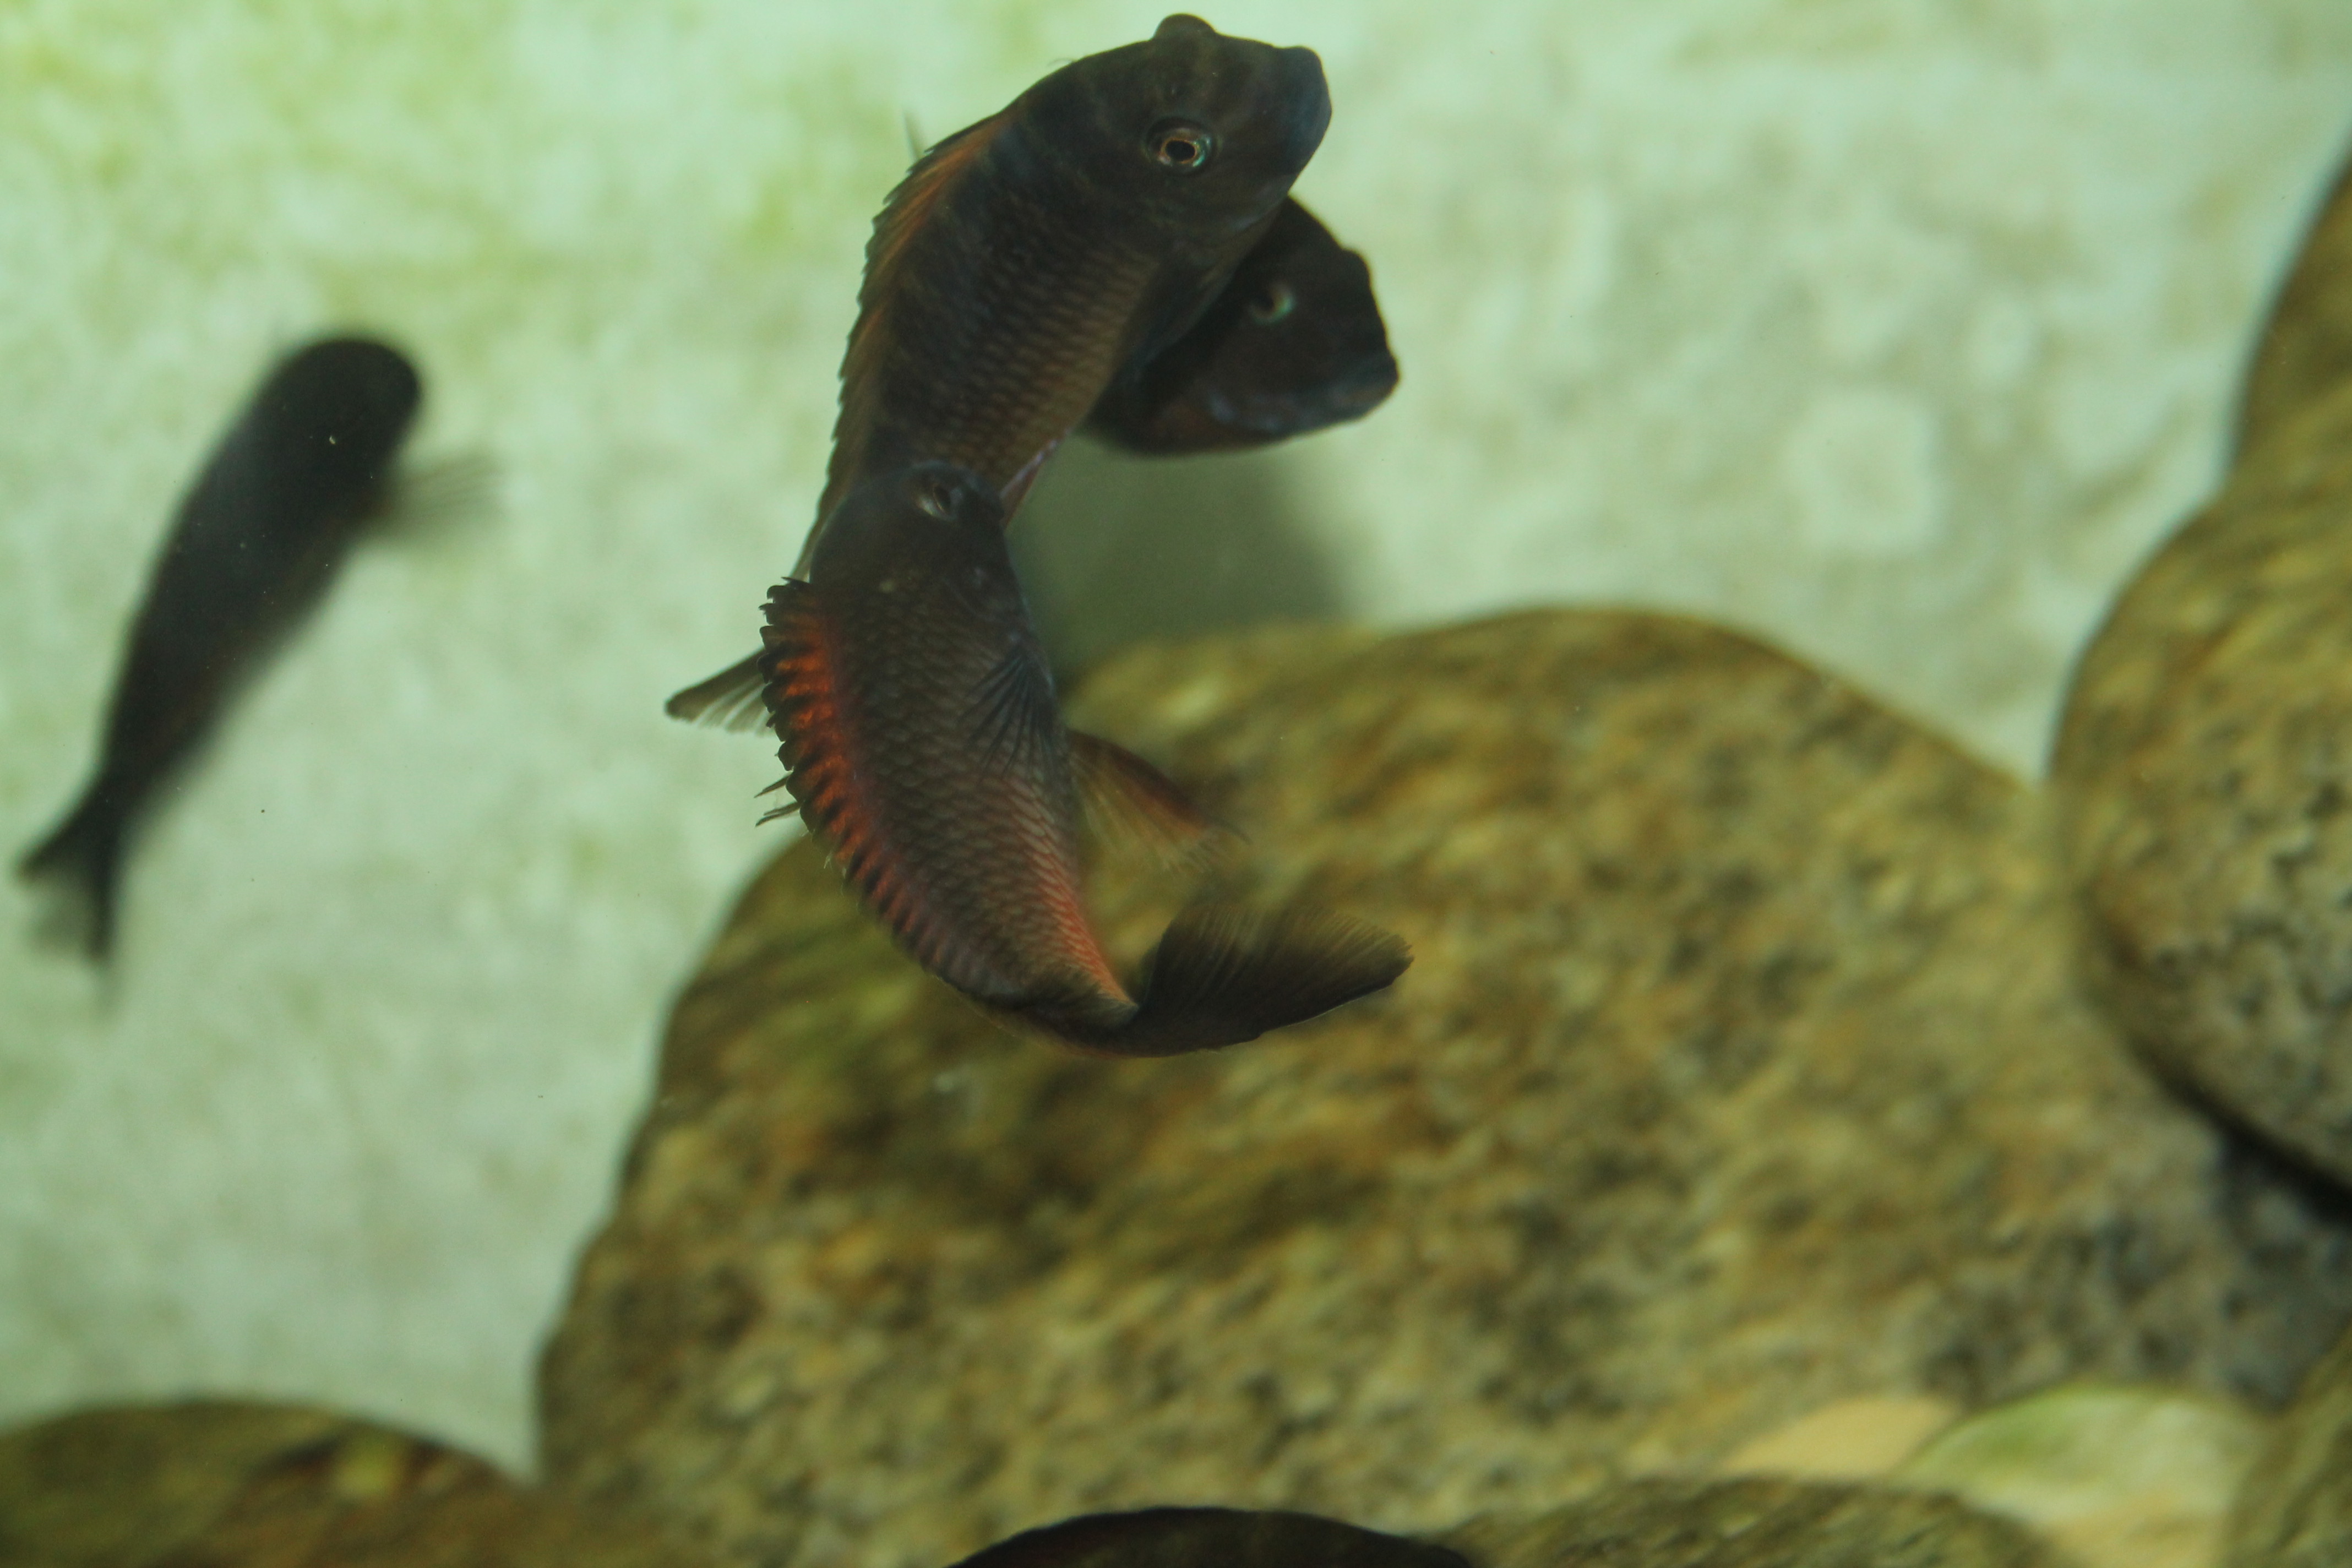
fish, fauna, organism, terrestrial animal, newt, marine biology, salamandridae, amphibian